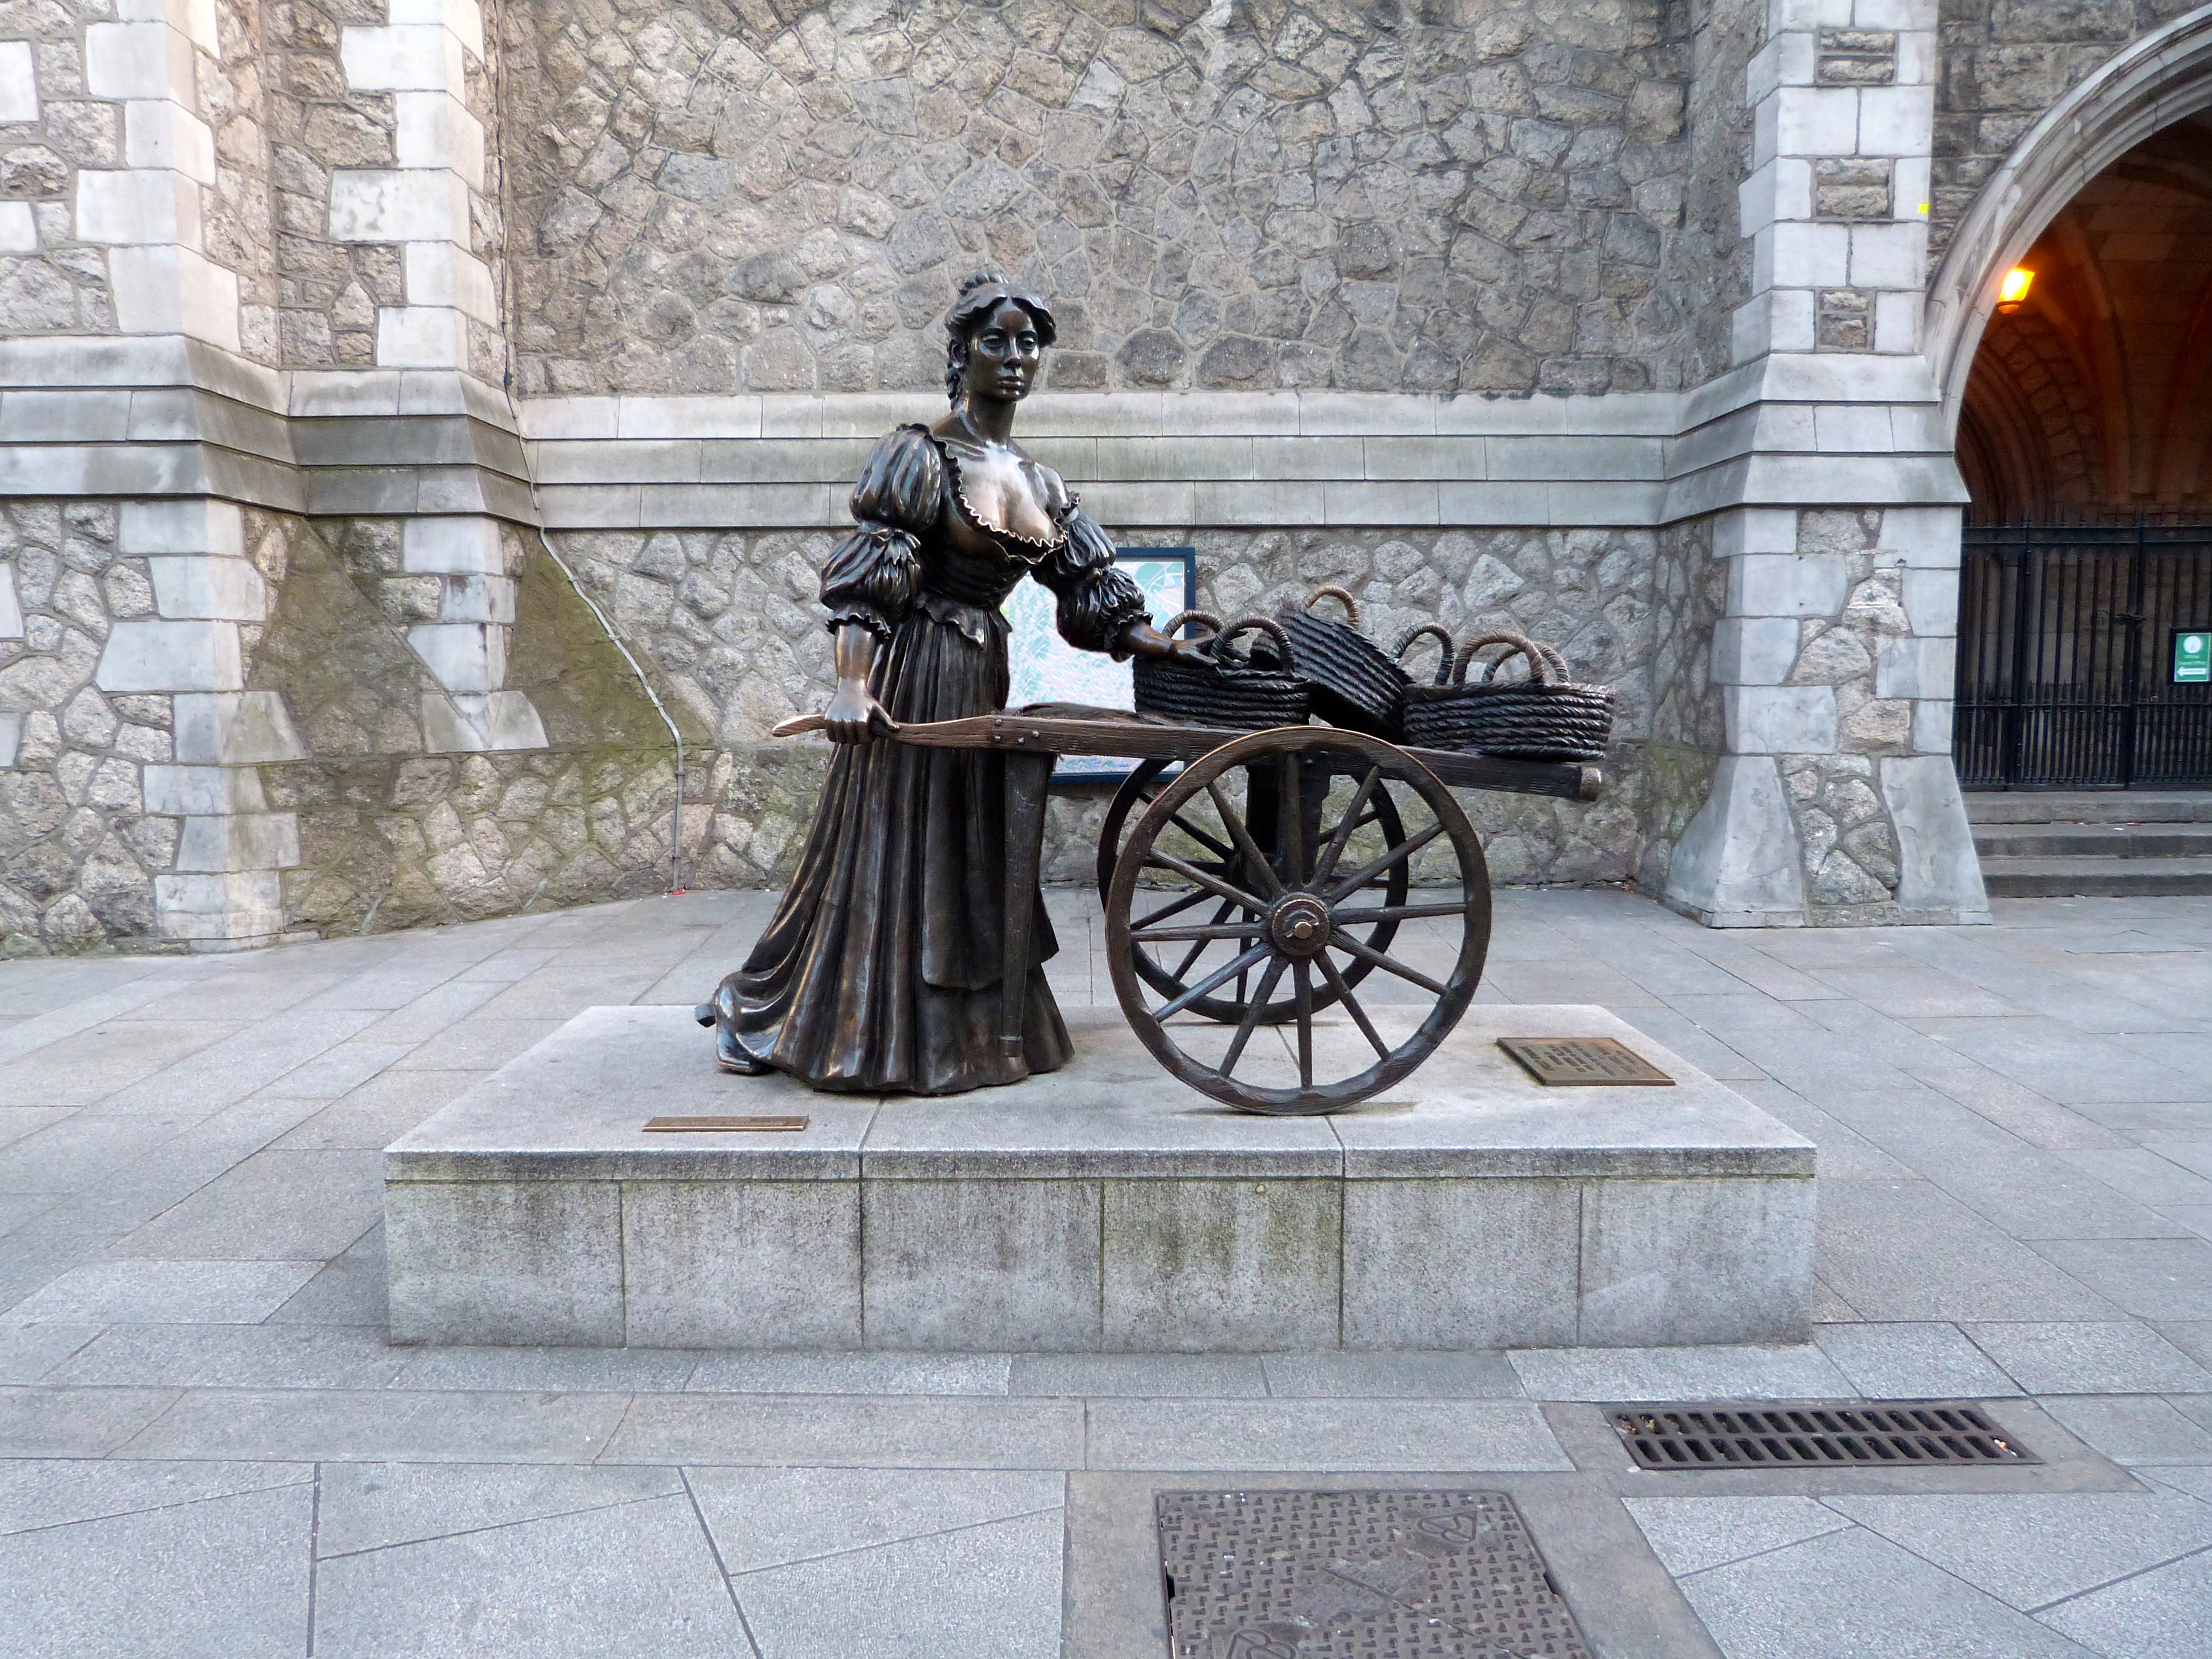
city, monument, female, statue, vehicle, sculpture, memorial, art, figure, women, bronze, carriage, ireland, dublin, molly, malone, ancient history